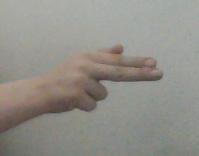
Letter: ghain